2008 UEFA Super Cup

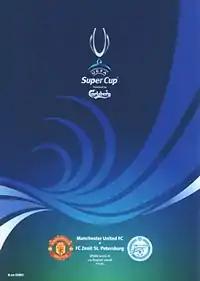
Match programme cover

The 2008 UEFA Super Cup was the 33rd UEFA Super Cup, a football match played between the winners of the previous season's UEFA Champions League and UEFA Cup competitions. The 2008 competition was contested by Manchester United of England, who won the 2007–08 UEFA Champions League, and Zenit Saint Petersburg of Russia, the winners of the 2007–08 UEFA Cup. The match was played on 29 August 2008 at the Stade Louis II in Monaco.